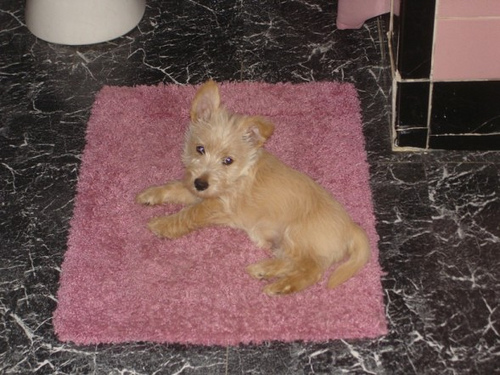
Animal: dog
Breed: scottish terrier